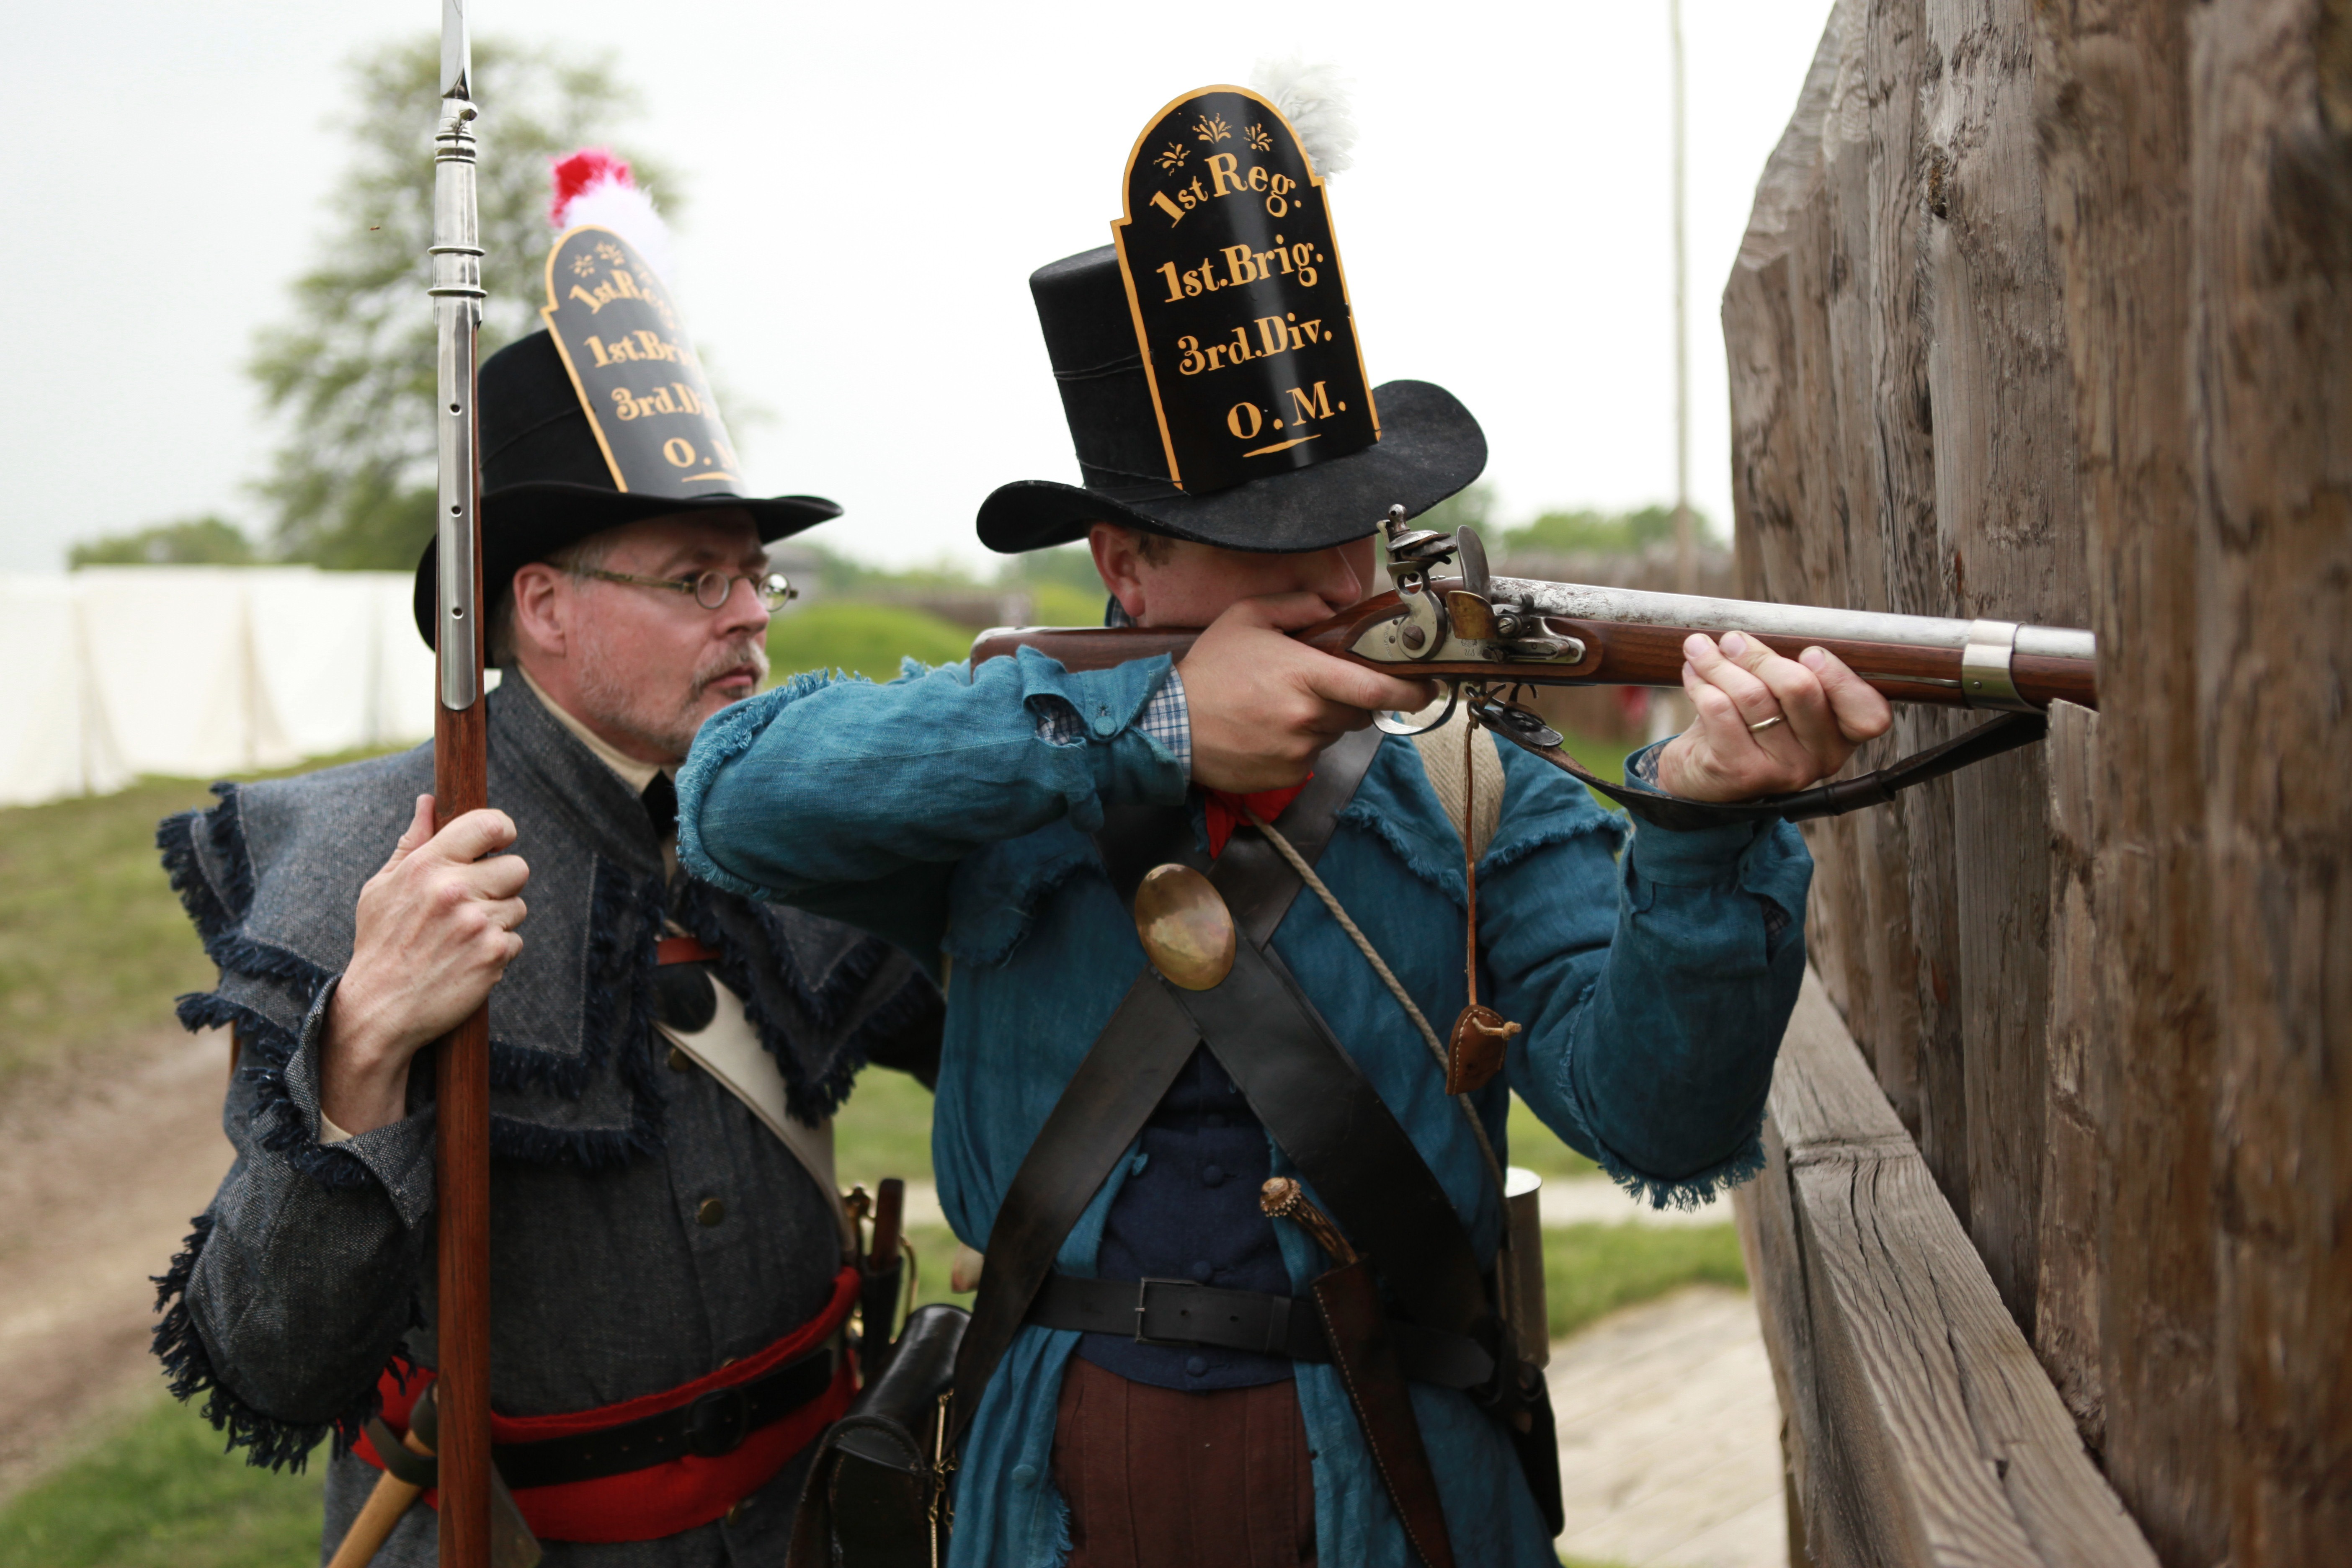
person, soldier, army, profession, memorial, war, men, reenactment, arms, ohio, history, fort, middle ages, actor, conflict, troop, civil, actors, infantry, re enactment, militia